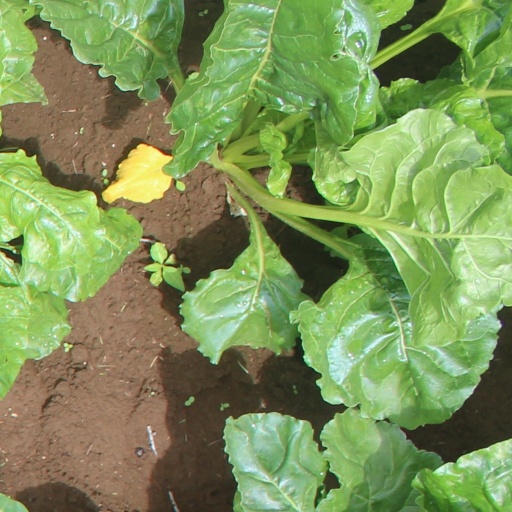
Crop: sugar beet